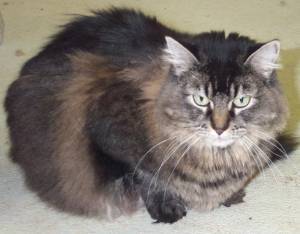
Label: cat